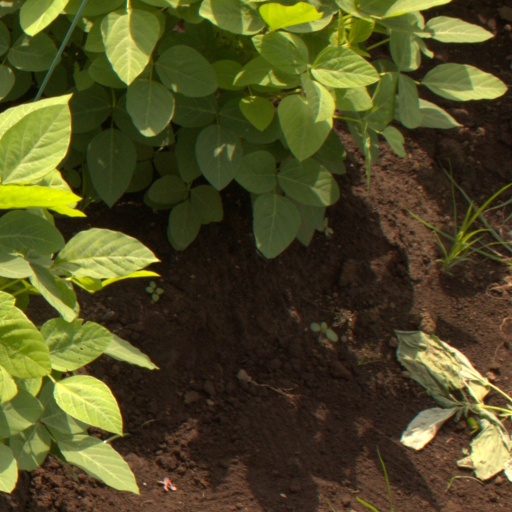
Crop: soybean